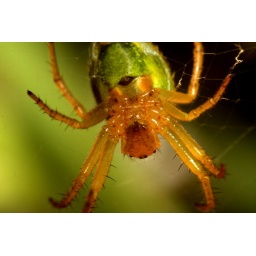
This tiny green spider was hiding in a flower pot.